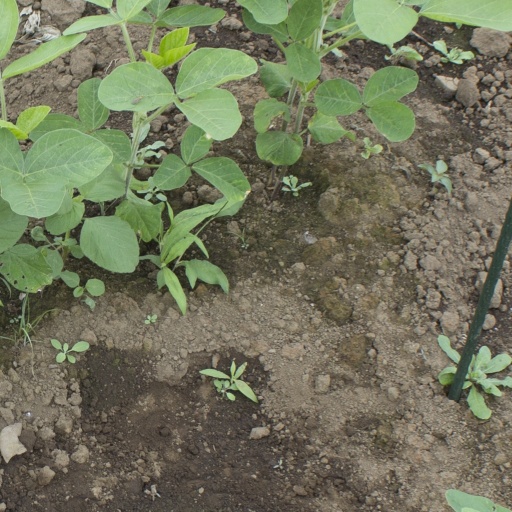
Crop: soybean